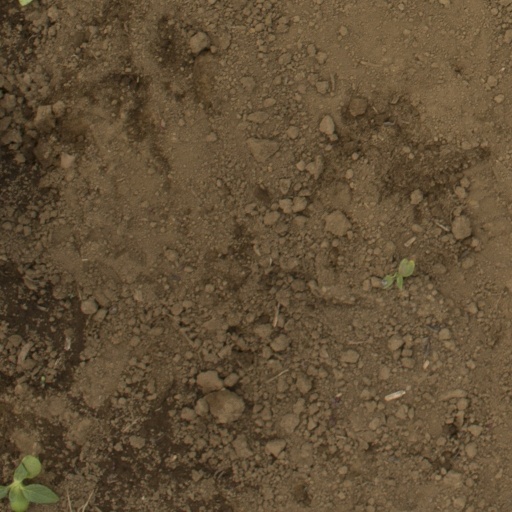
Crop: Jerusalem artichoke